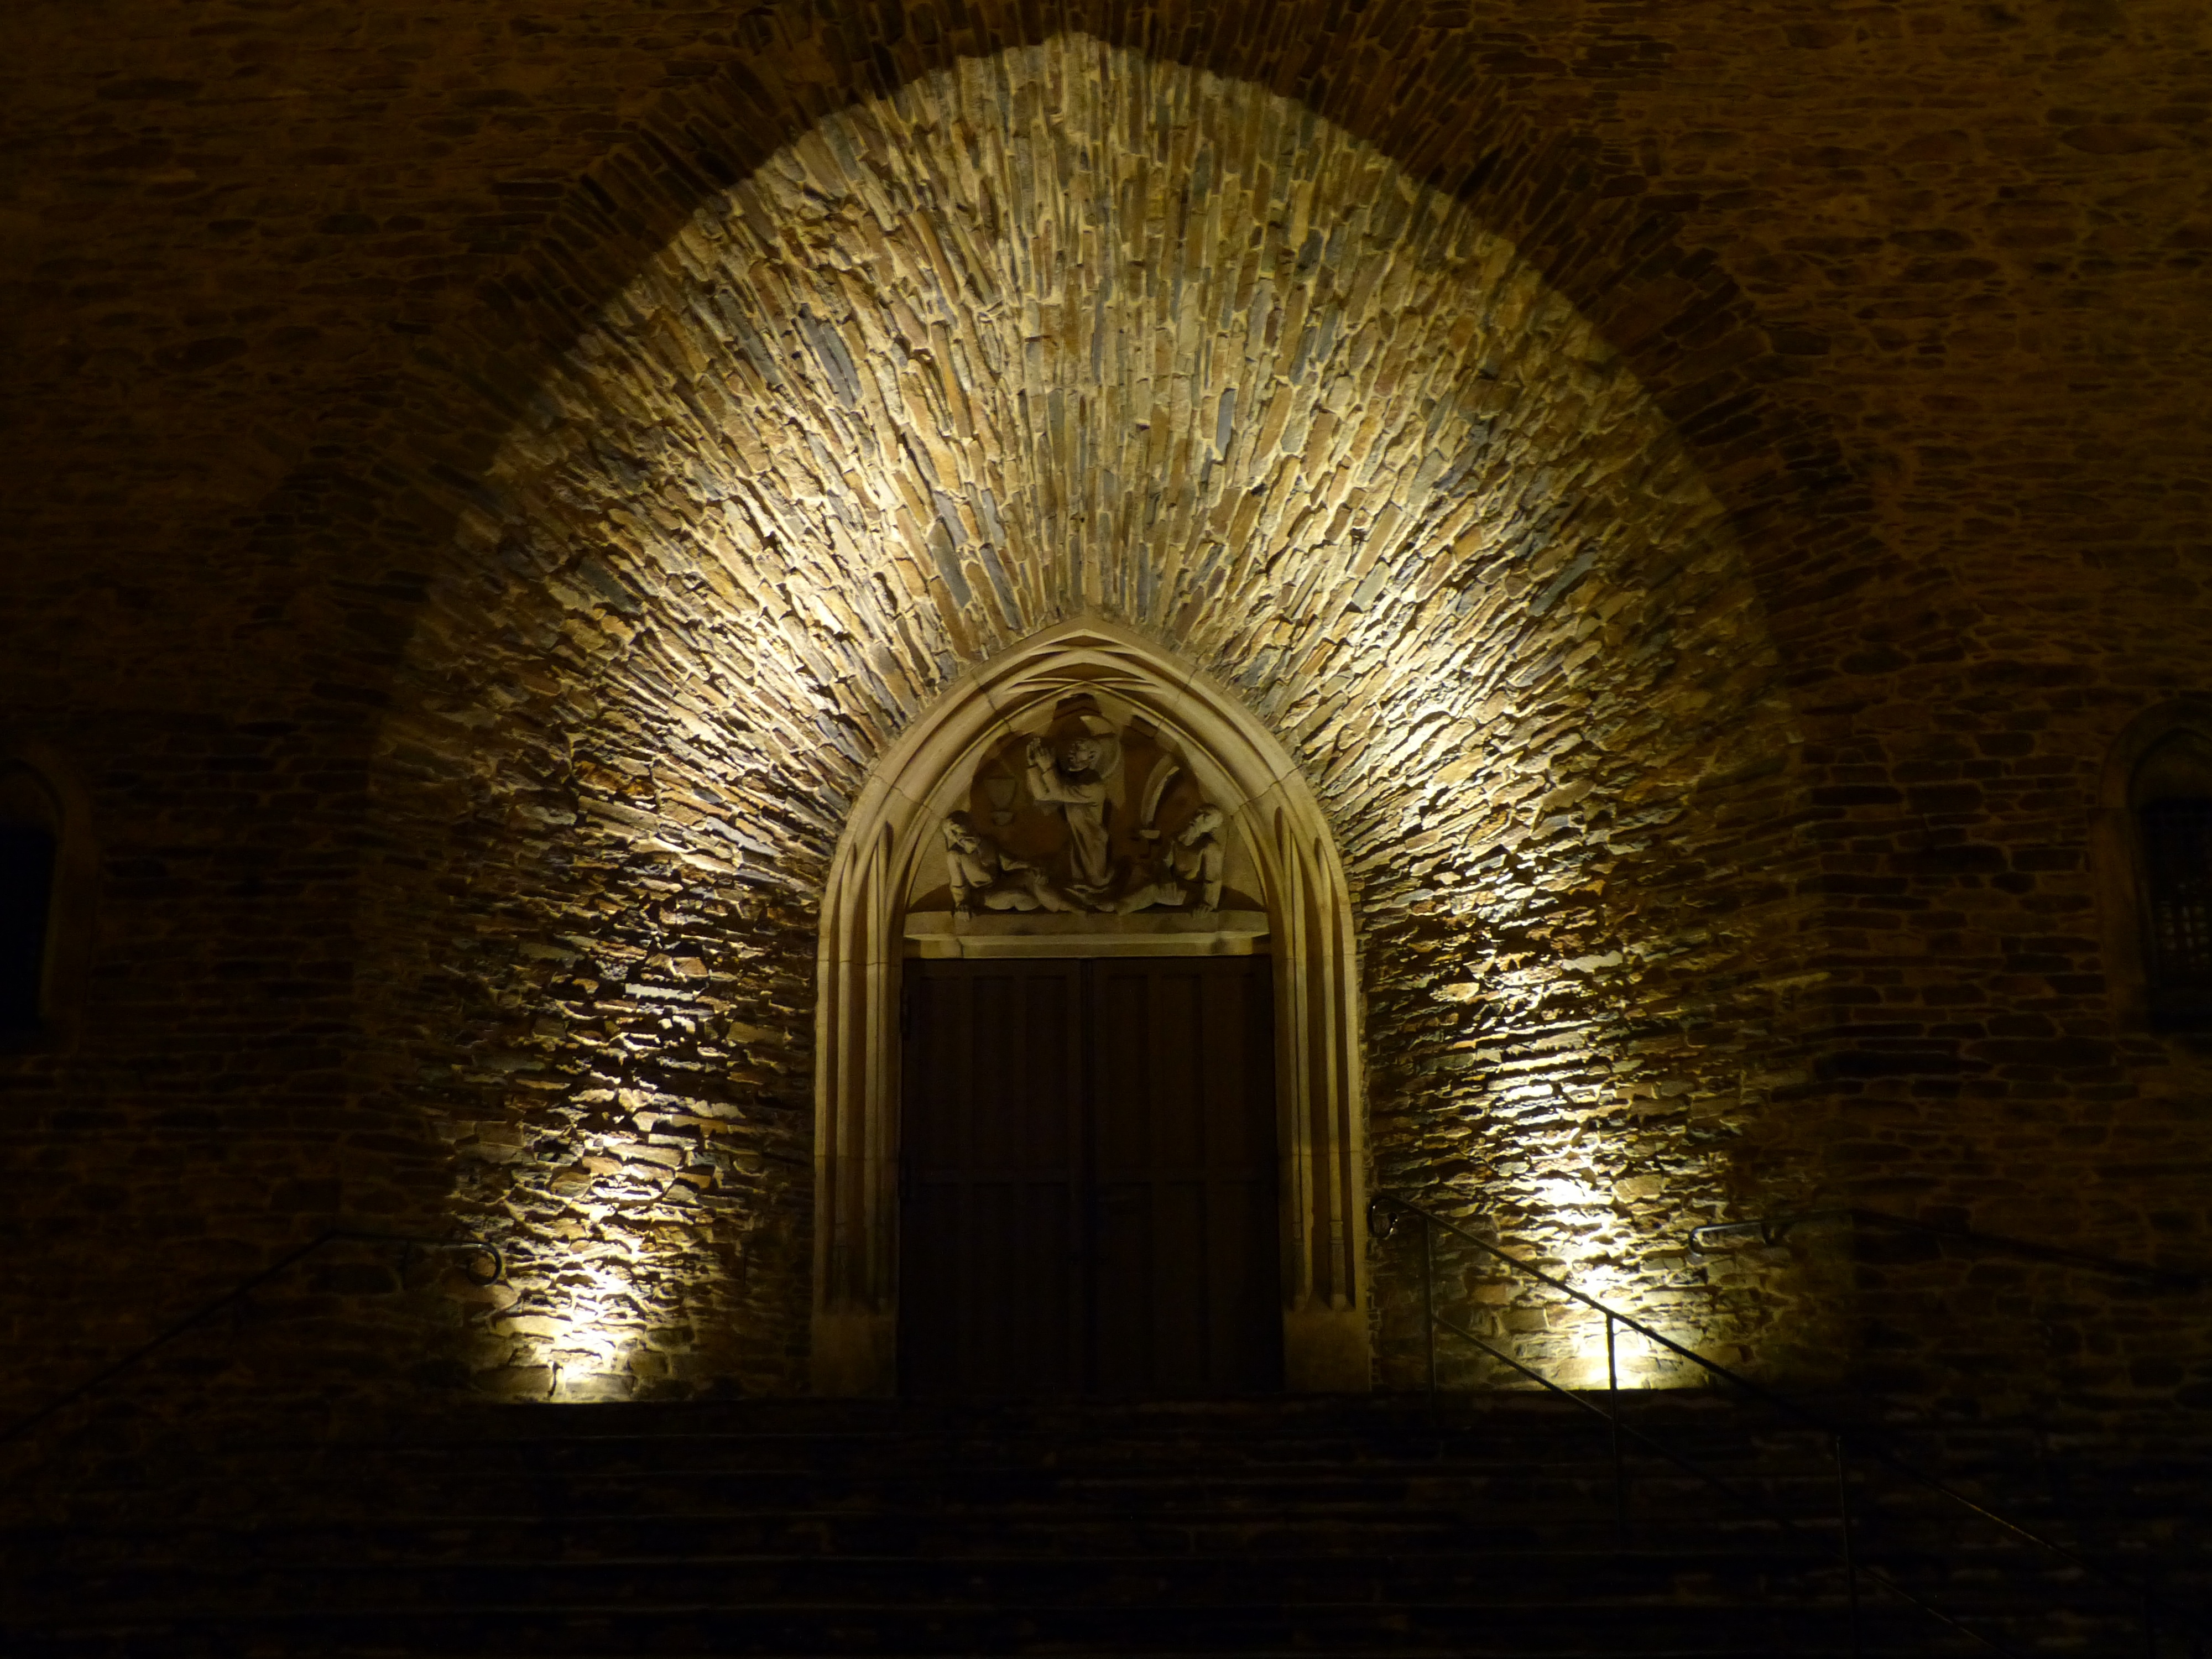
light, architecture, night, sunlight, building, arch, darkness, church, chapel, lighting, place of worship, temple, symmetry, vault, input, historically, crypt, ancient history, annaberg